Irthington

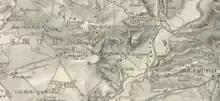
A historical map extract of the village in the 19th century.

The most important period in Irthington's history was during the Romano-British era. Irthington lies on top of the line of the Roman Stanegate road which preceded Hadrian's Wall and ran from Corbridge (Coria) west to Carlisle (Luguvalium). The village was described in 1884 as being "intersected by the site of the great Roman wall, and also by the military road [ie the Stanegate] from Newcastle to Carlisle".